Kikkan Randall

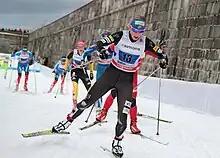
Randall in 2012

Randall won four World Cup freestyle sprint events, in Quebec, Val Mustair, Sochi, and Lahti. She also won the 3 km freestyle prologue of the Tour de Ski in Oberhof. She won a team freestyle sprint in Quebec with teammate Jessie Diggins. Randall finished first in the final World Cup sprint standings and third in the overall standings. Third place was the highest ever by a U.S. woman at the time. Randall, with Diggins, won the first-ever team sprint gold for U.S. women at the World Ski Championships.